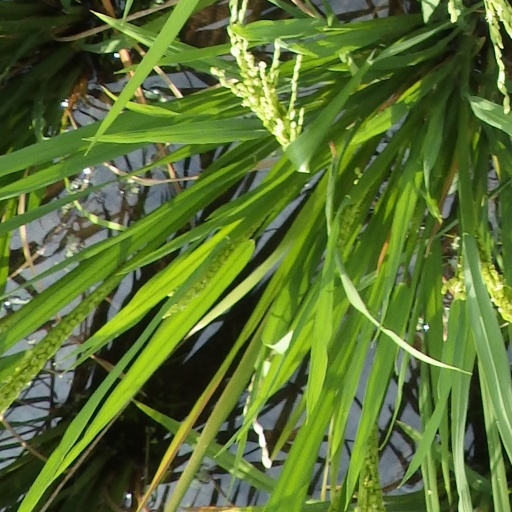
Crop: rice